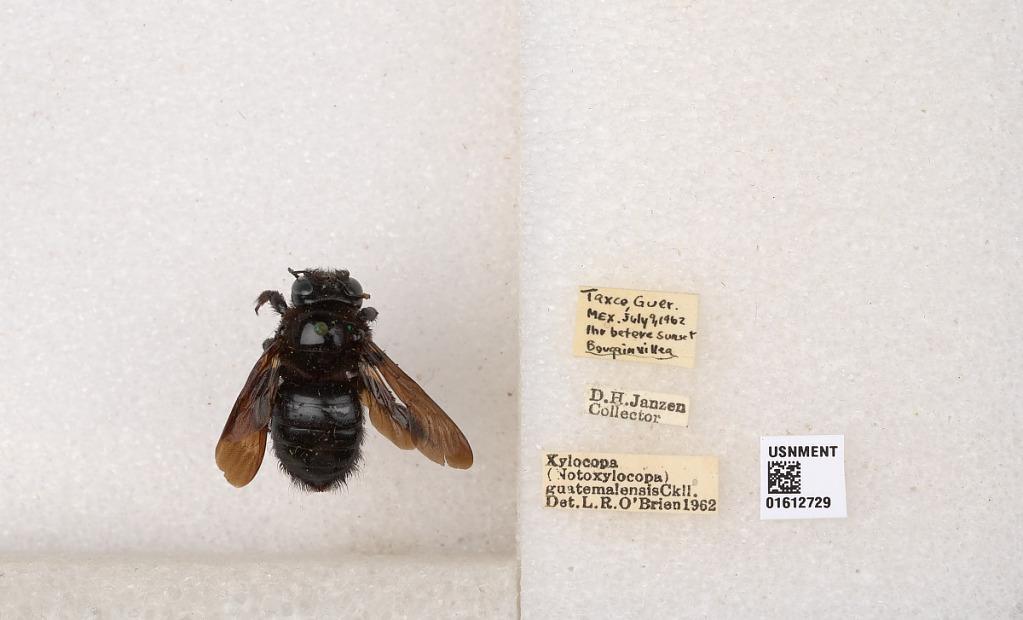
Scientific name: Xylocopa
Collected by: L. O'Brien
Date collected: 1962-7-7
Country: Mexico
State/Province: Guerero
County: Taxco de Alarcon
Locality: Taxco